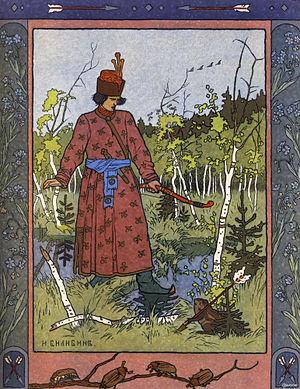
La Princesse grenouille est un film d'animation soviétique réalisé par Mikhaïl Tsekhanovski et sorti en 1954. C'est un dessin animé adapté du conte russe La Princesse-Grenouille.